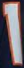
Number: 1